Colombian Navy

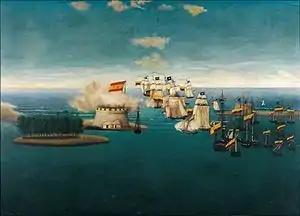
"Acción del Castillo de Maracaibo " Painting by José María Espinosa Prieto (1796–1883)

The Colombian Navy celebrates its birthday on July 24, the anniversary of the Battle of Lake Maracaibo fought on July 24, 1823, which was the last large naval battle of the Spanish American wars of independence and helped cement the South American independence. But the roots of the Navy can be traced 13 years back, to 1810, just a few weeks after the Colombian Declaration of Independence of July 20, 1810. The president of the Supreme Board of Cartagena, José María García de Toledo, created the Naval Command Office by means of a decree dated September 17, 1810. The Navy was placed under the command of Captain Juan Nepomuceno Eslava, junior son of the (former) Spanish Viceroy Sebastián de Eslava. During this period, the young navy operated mostly with small schooners, either acquired directly or by providing letters of marque to friendly captains which then operated as part or on behalf of the navy. Some of these captains would obtain later renown during the independence war, like Luis Brión and Renato Beluche. This small navy was effective in limited operations intercepting Spanish ships, but was not strong enough to attack port cities, as evidenced by the failed attacks to Santa Marta (1813) and Portobello (1814).